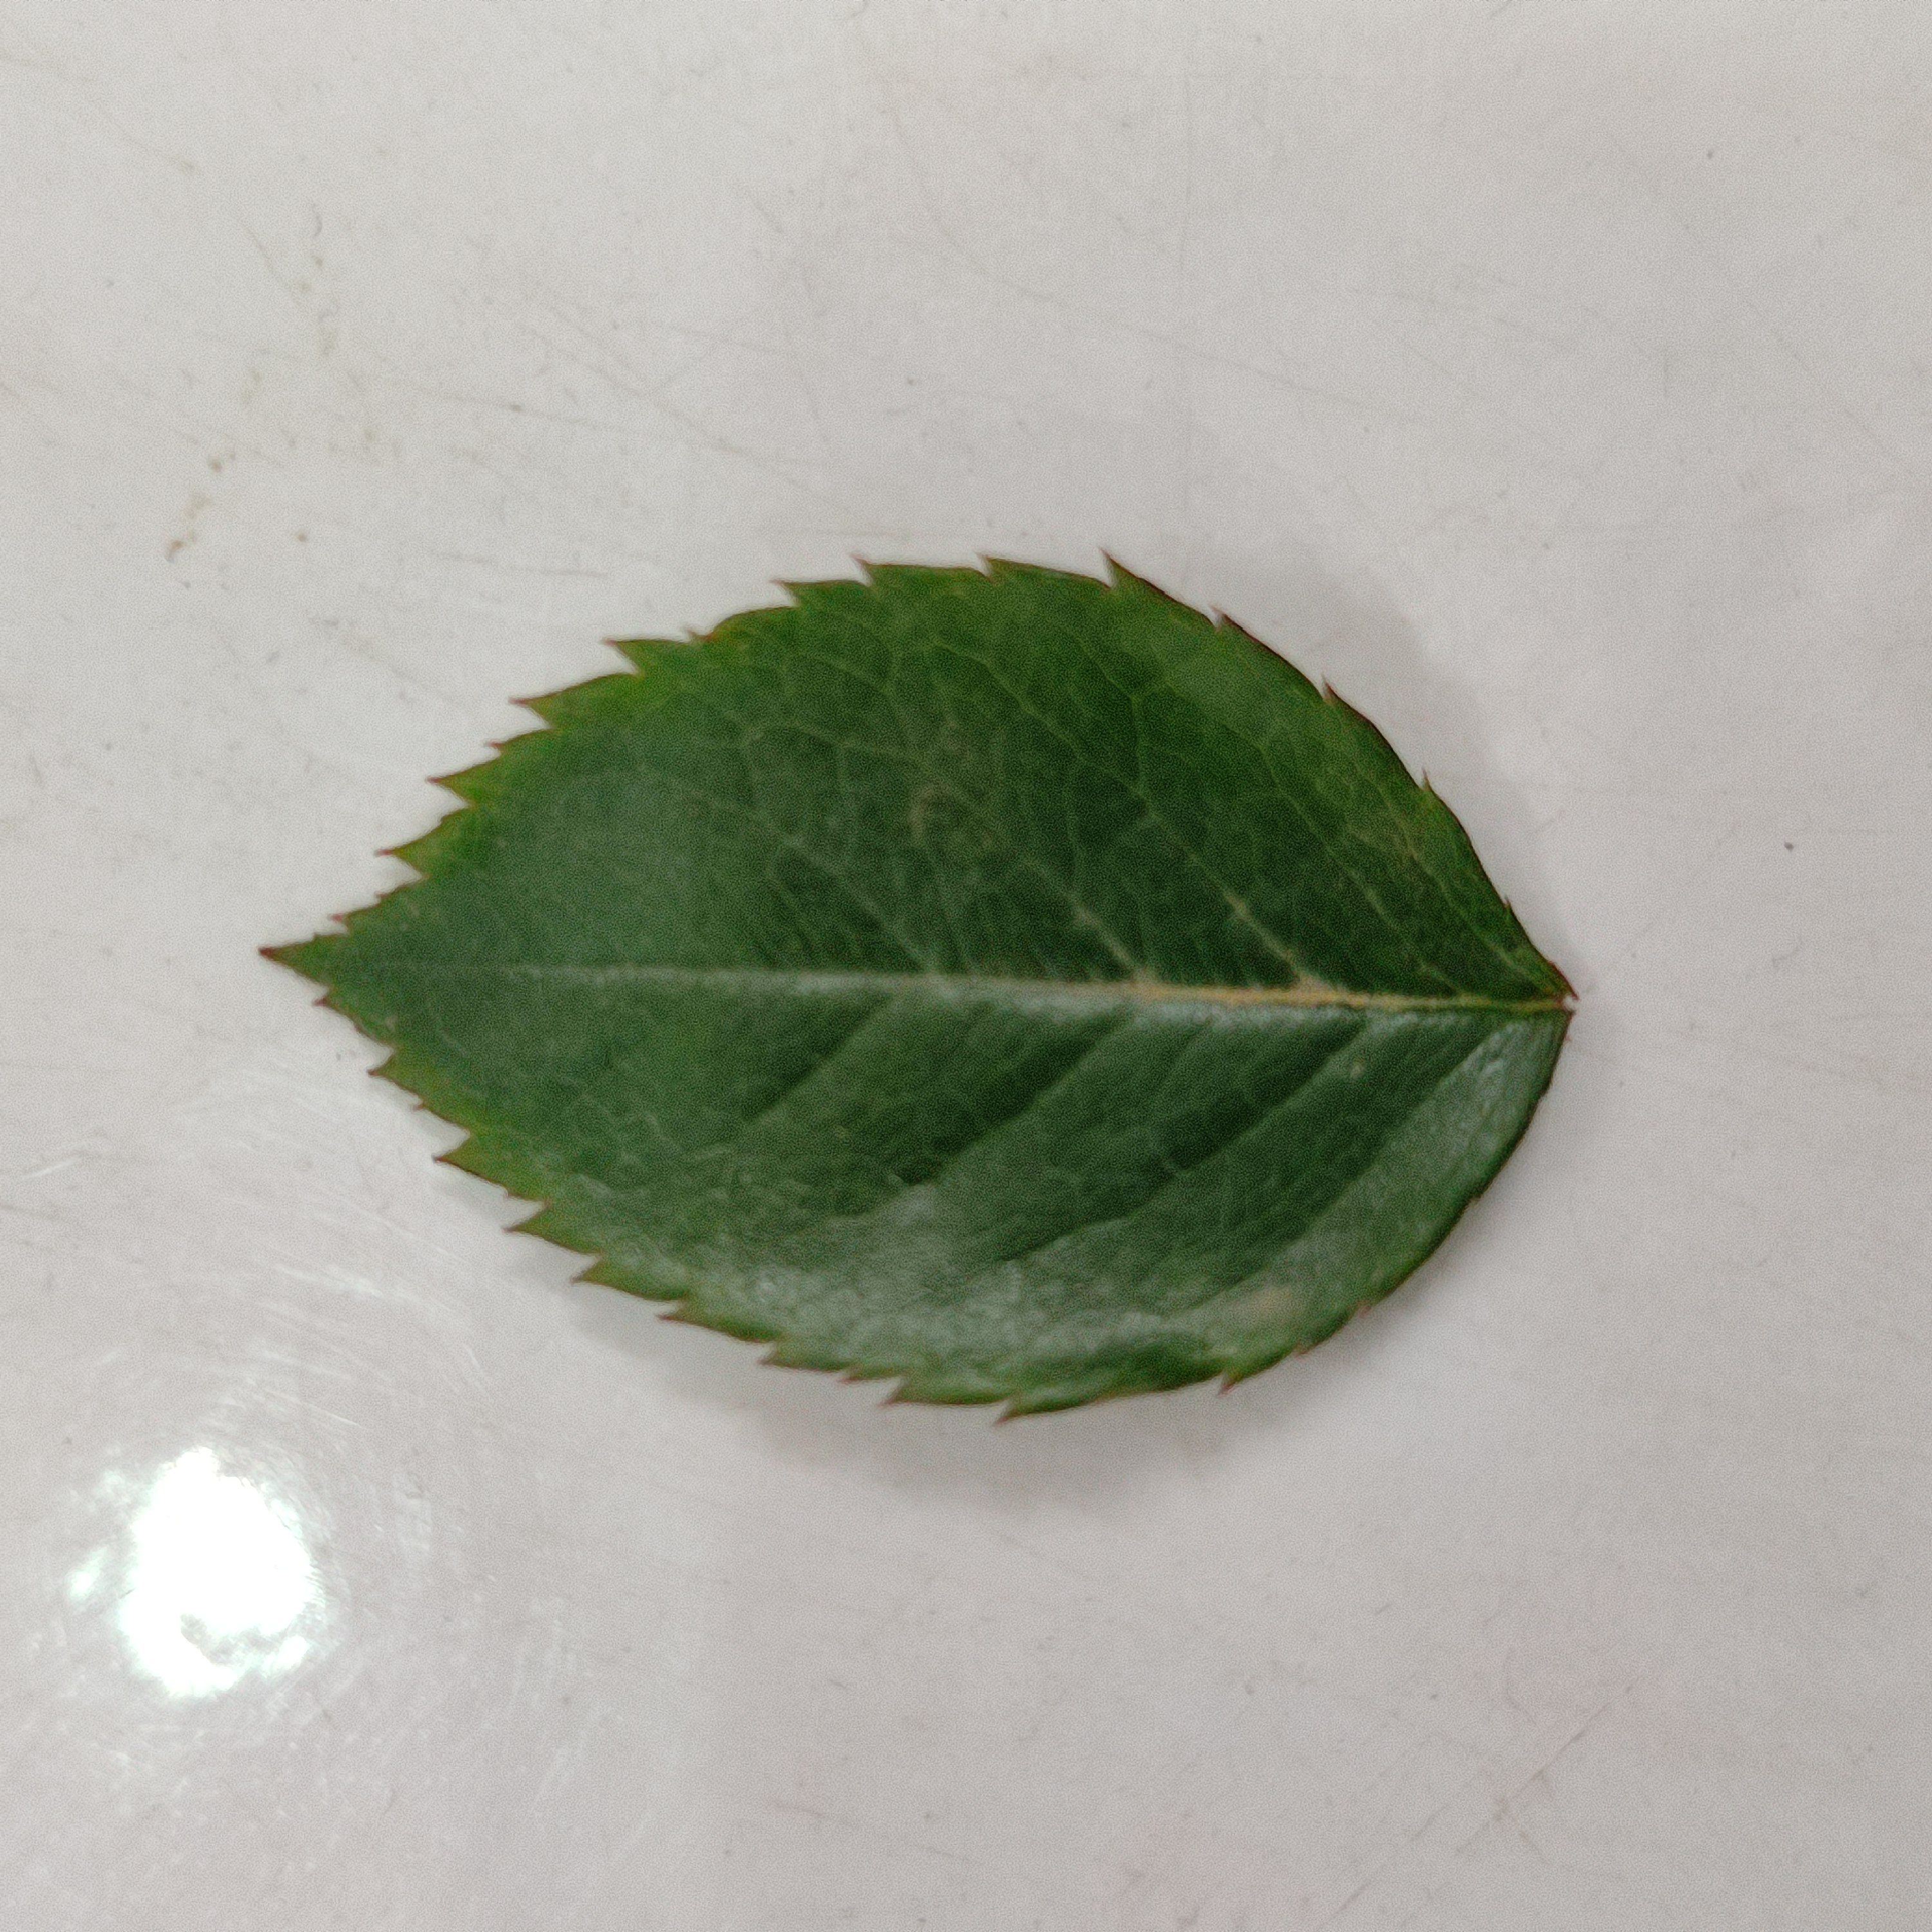
Label: Healthy Leaf